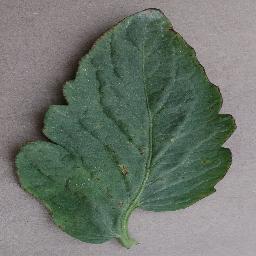
Label: Tomato___Bacterial_spot